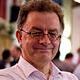
Age: 54